Bagan Dalam

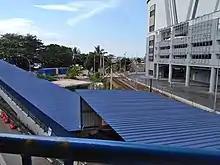
The KTM track and Penang Sentral station beside, looking from the pedestrian linkway to ferry terminal.

Bagan Dalam is a residential neighbourhood within the city of Seberang Perai in the Malaysian state of Penang. The place is named after Kampung Bagan Dalam which is a village situated within the core of the same area. Bagan Dalam means "inner jetty" in the Malay language. It is located near the Butterworth Wharves, also known as Dermaga Dalam in the Malay language. Bagan Dalam is connected to Perai, a major industrial area in the Seberang Perai region over the Perai River by the Prai River Bridge and the older Tunku Abdul Rahman Bridge.